Landmarks in Paris

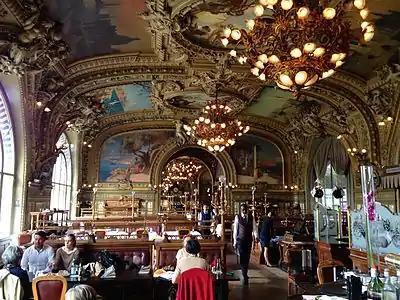
The dining room of the Train Bleu

The 10th arrondissement lies northeast of the centre and is a continuation of the theatre district with many theatres including Théâtre Antoine-Simone Berriau, Théâtre des Bouffes du Nord, Théâtre de la Porte Saint-Martin,